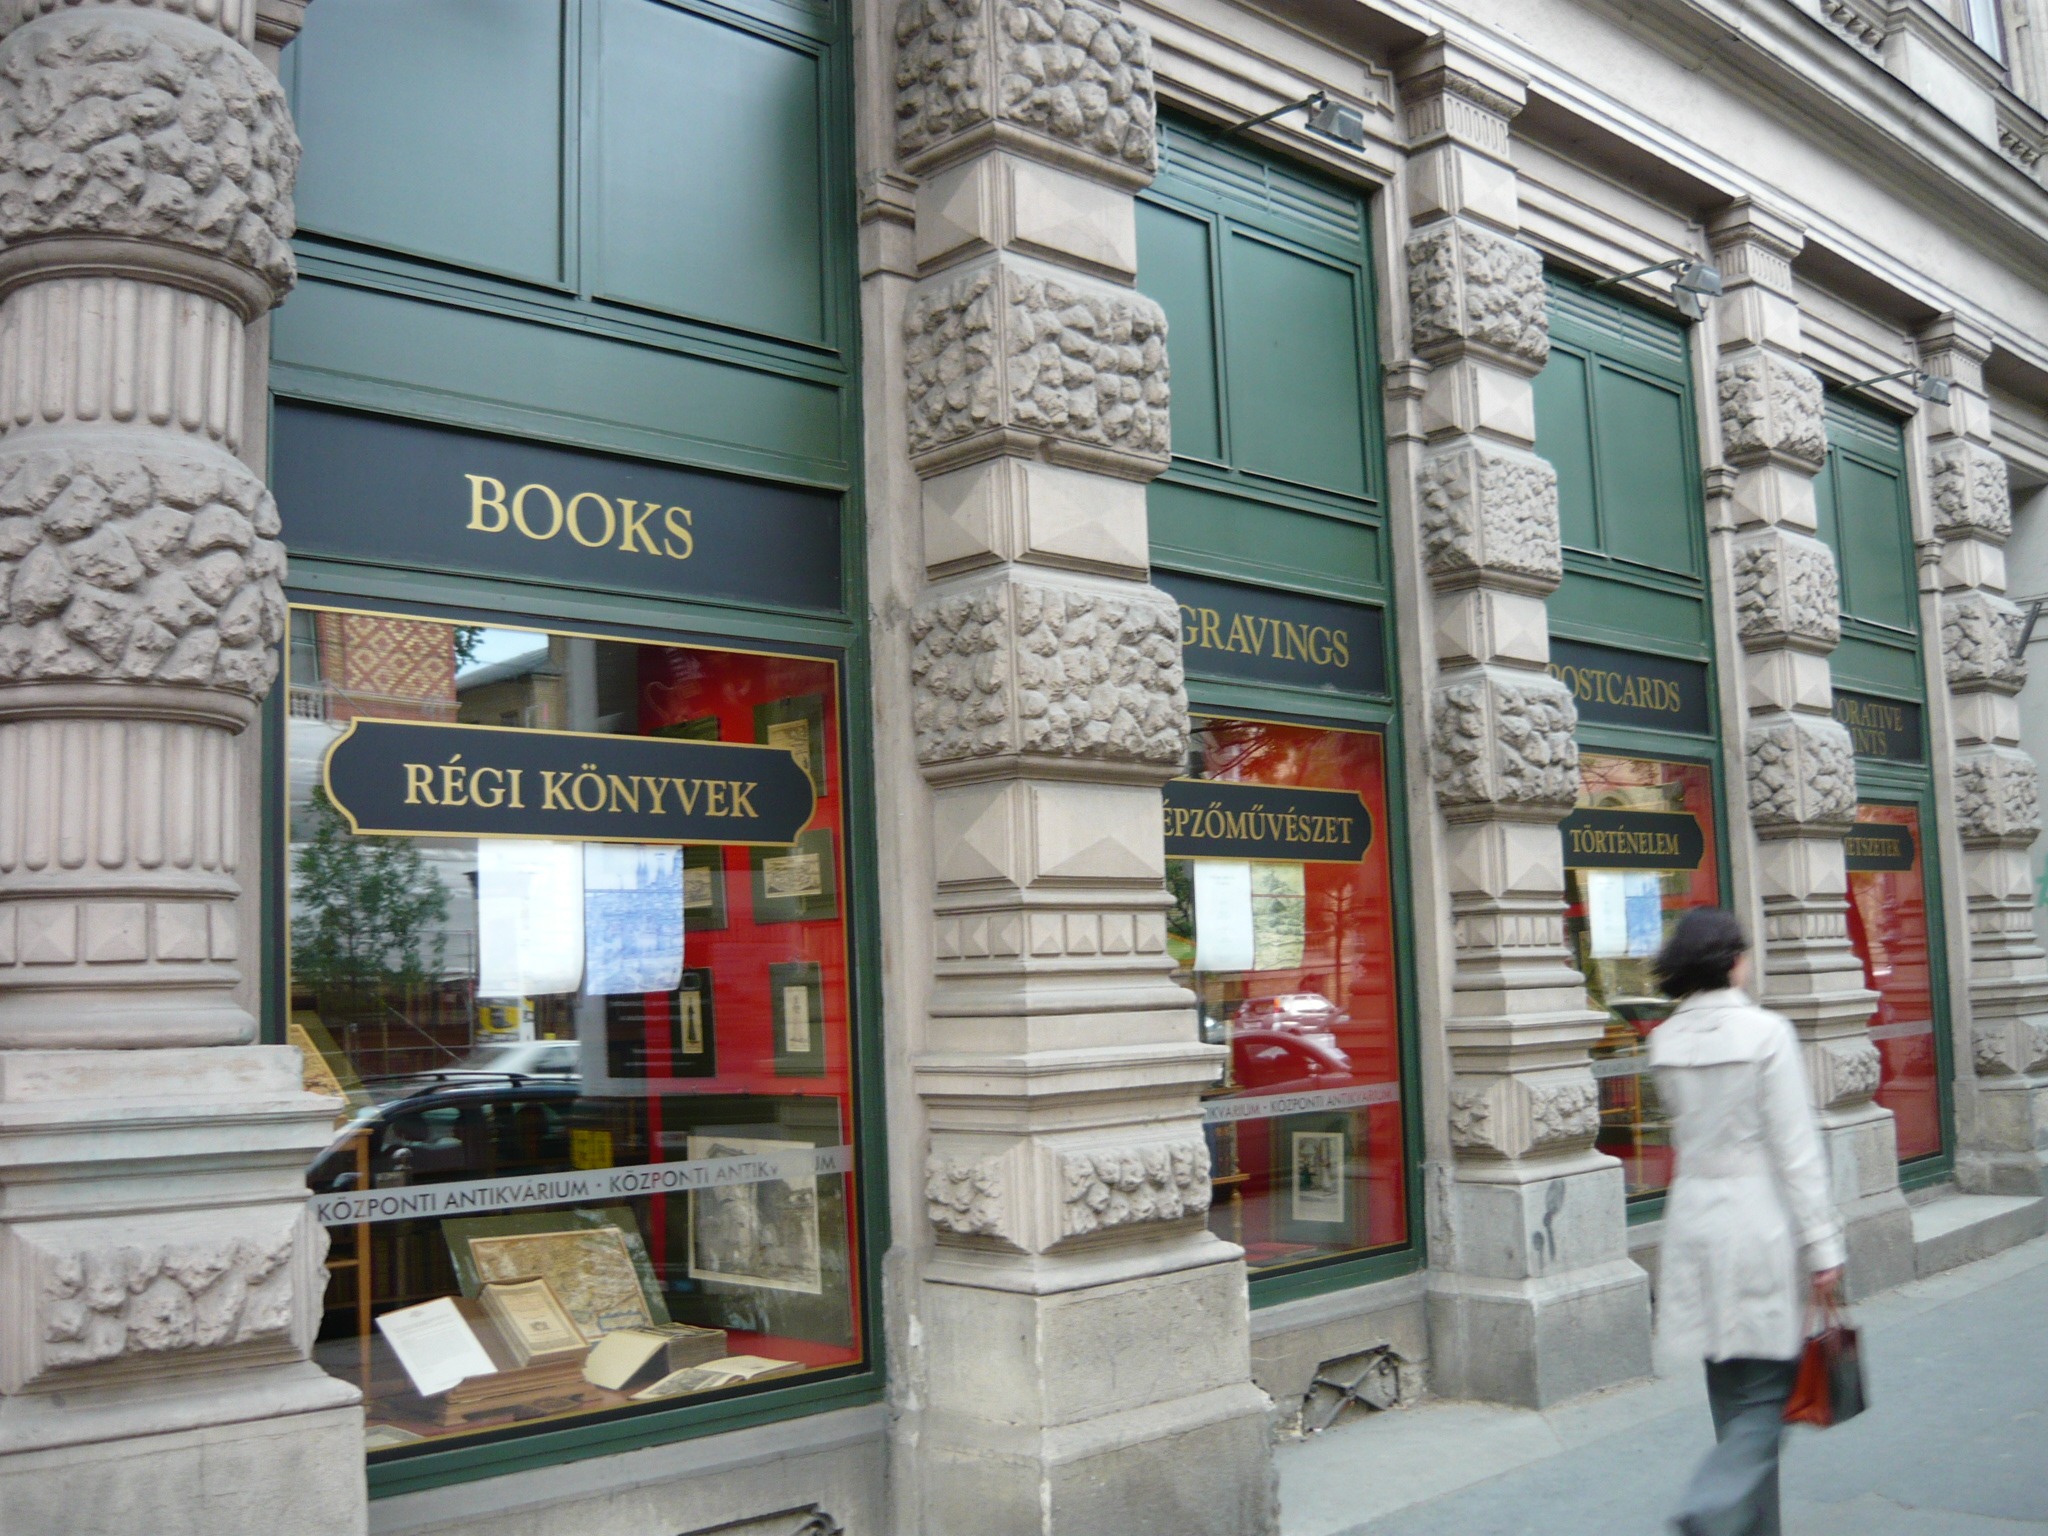
vinyl, architecture, woman, antique, building, urban, green, facade, interior design, art, bookstore, tourist attraction, mood, showcase, retail, portal, used, antiquariat, boost, window covering, foiled, a conspiracy